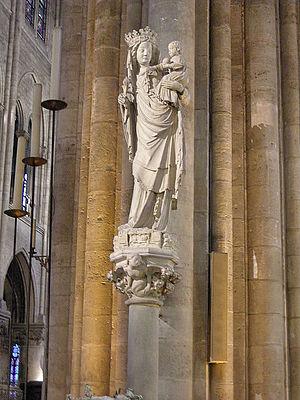
Des statues de pierre, de cuivre et de bronze, y compris des statues des douze apôtres et des quatre évangélistes qui entouraient la base de la flèche, avaient été retirées du site quelques jours avant l'incendie de 2019 dans le cadre des travaux de rénovation.
La Vierge à l'Enfant dite Notre Dame de Paris est une statue de pierre d'une taille de 1,8 mètre, représentant la Vierge à l'Enfant, créée au début du XIVᵉ siècle. C'est un exemple du style de la sculpture gothique tardive. Elle est retrouvée intacte à la suite de l'incendie d'avril 2019 à la cathédrale Notre-Dame de Paris.